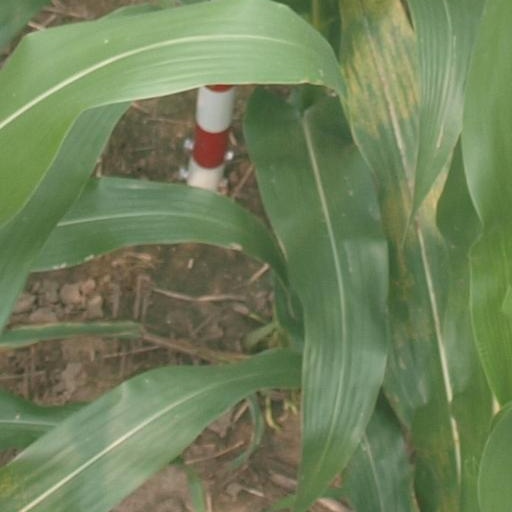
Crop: maize; corn